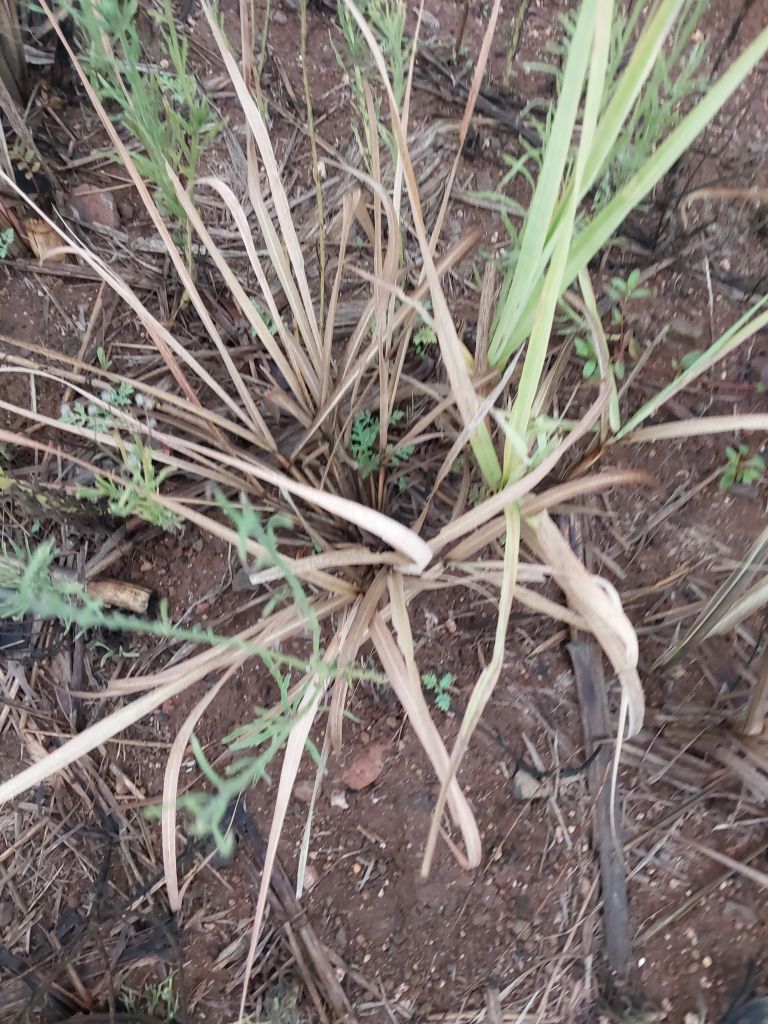
Label: Sett Rot